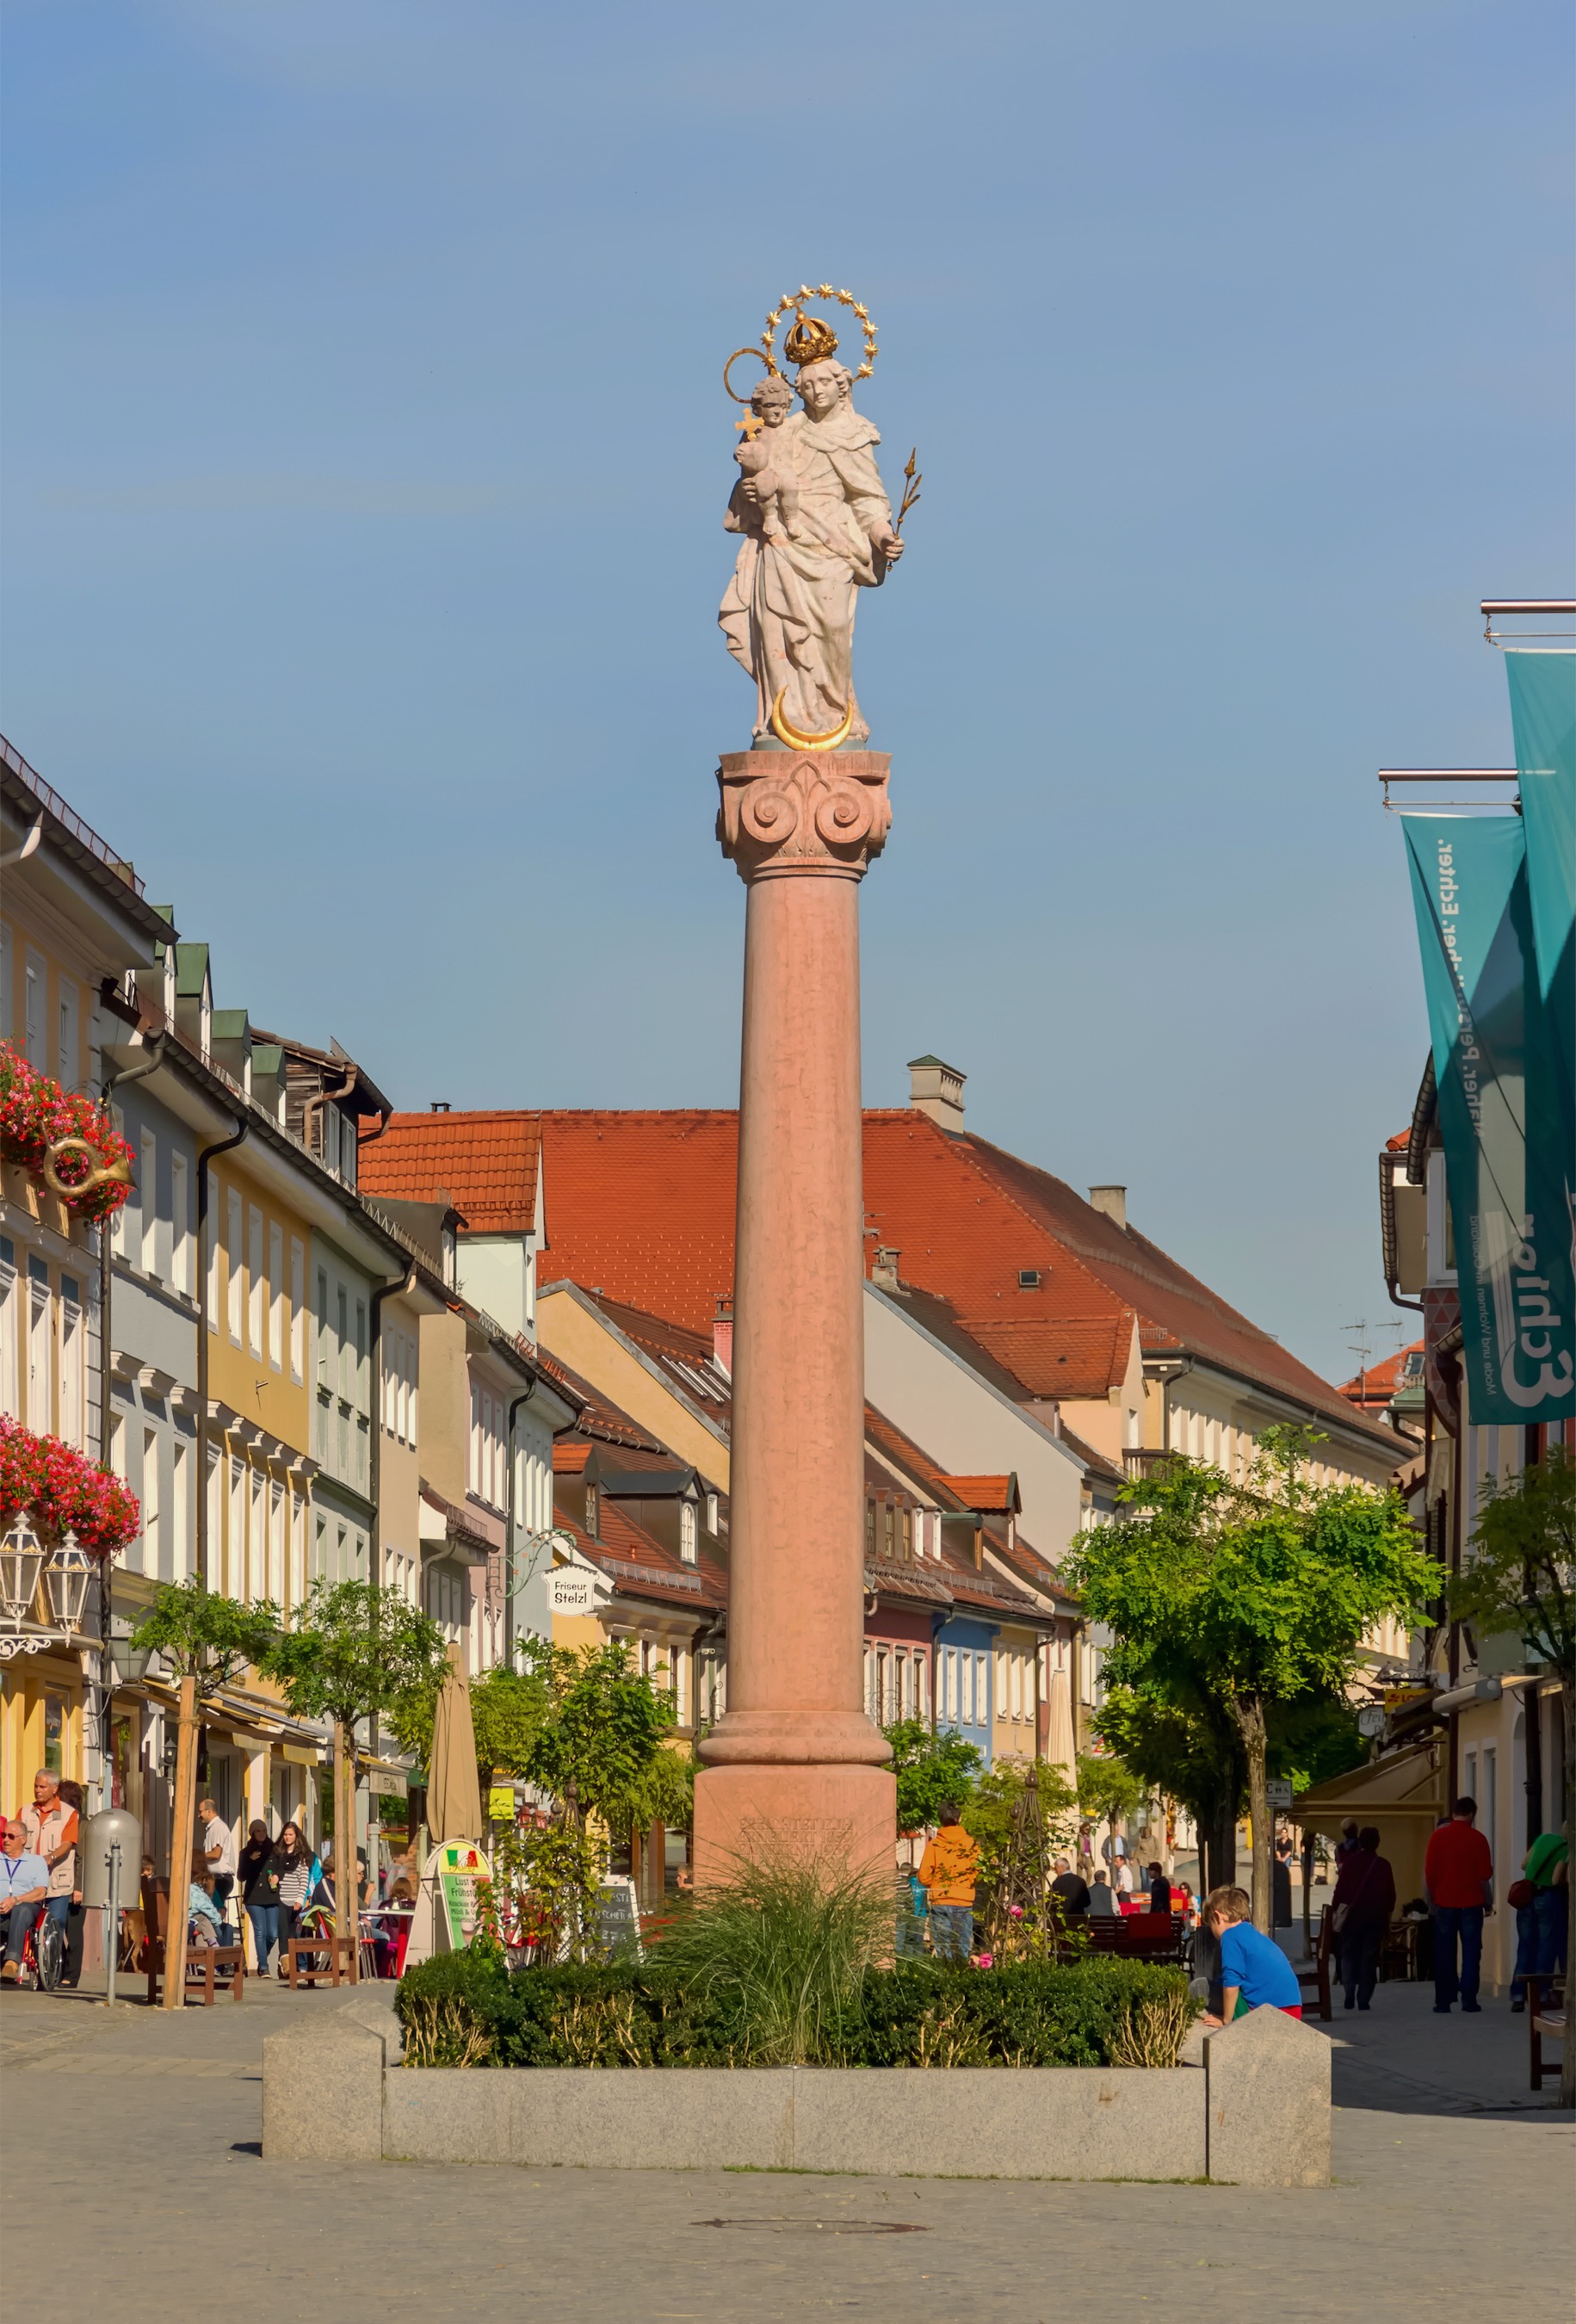
people, sky, road, street, town, city, urban, walkway, cityscape, downtown, vacation, travel, tower, plaza, landmark, tourism, clouds, buildings, germany, town square, cities, neighbourhood, shopping mall, towns, human settlement, staffelsee